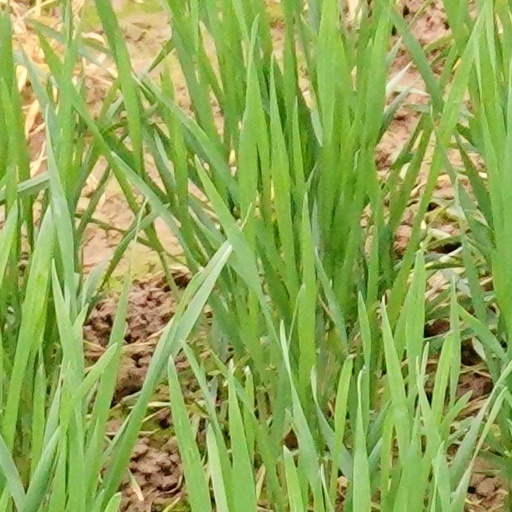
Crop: wheat